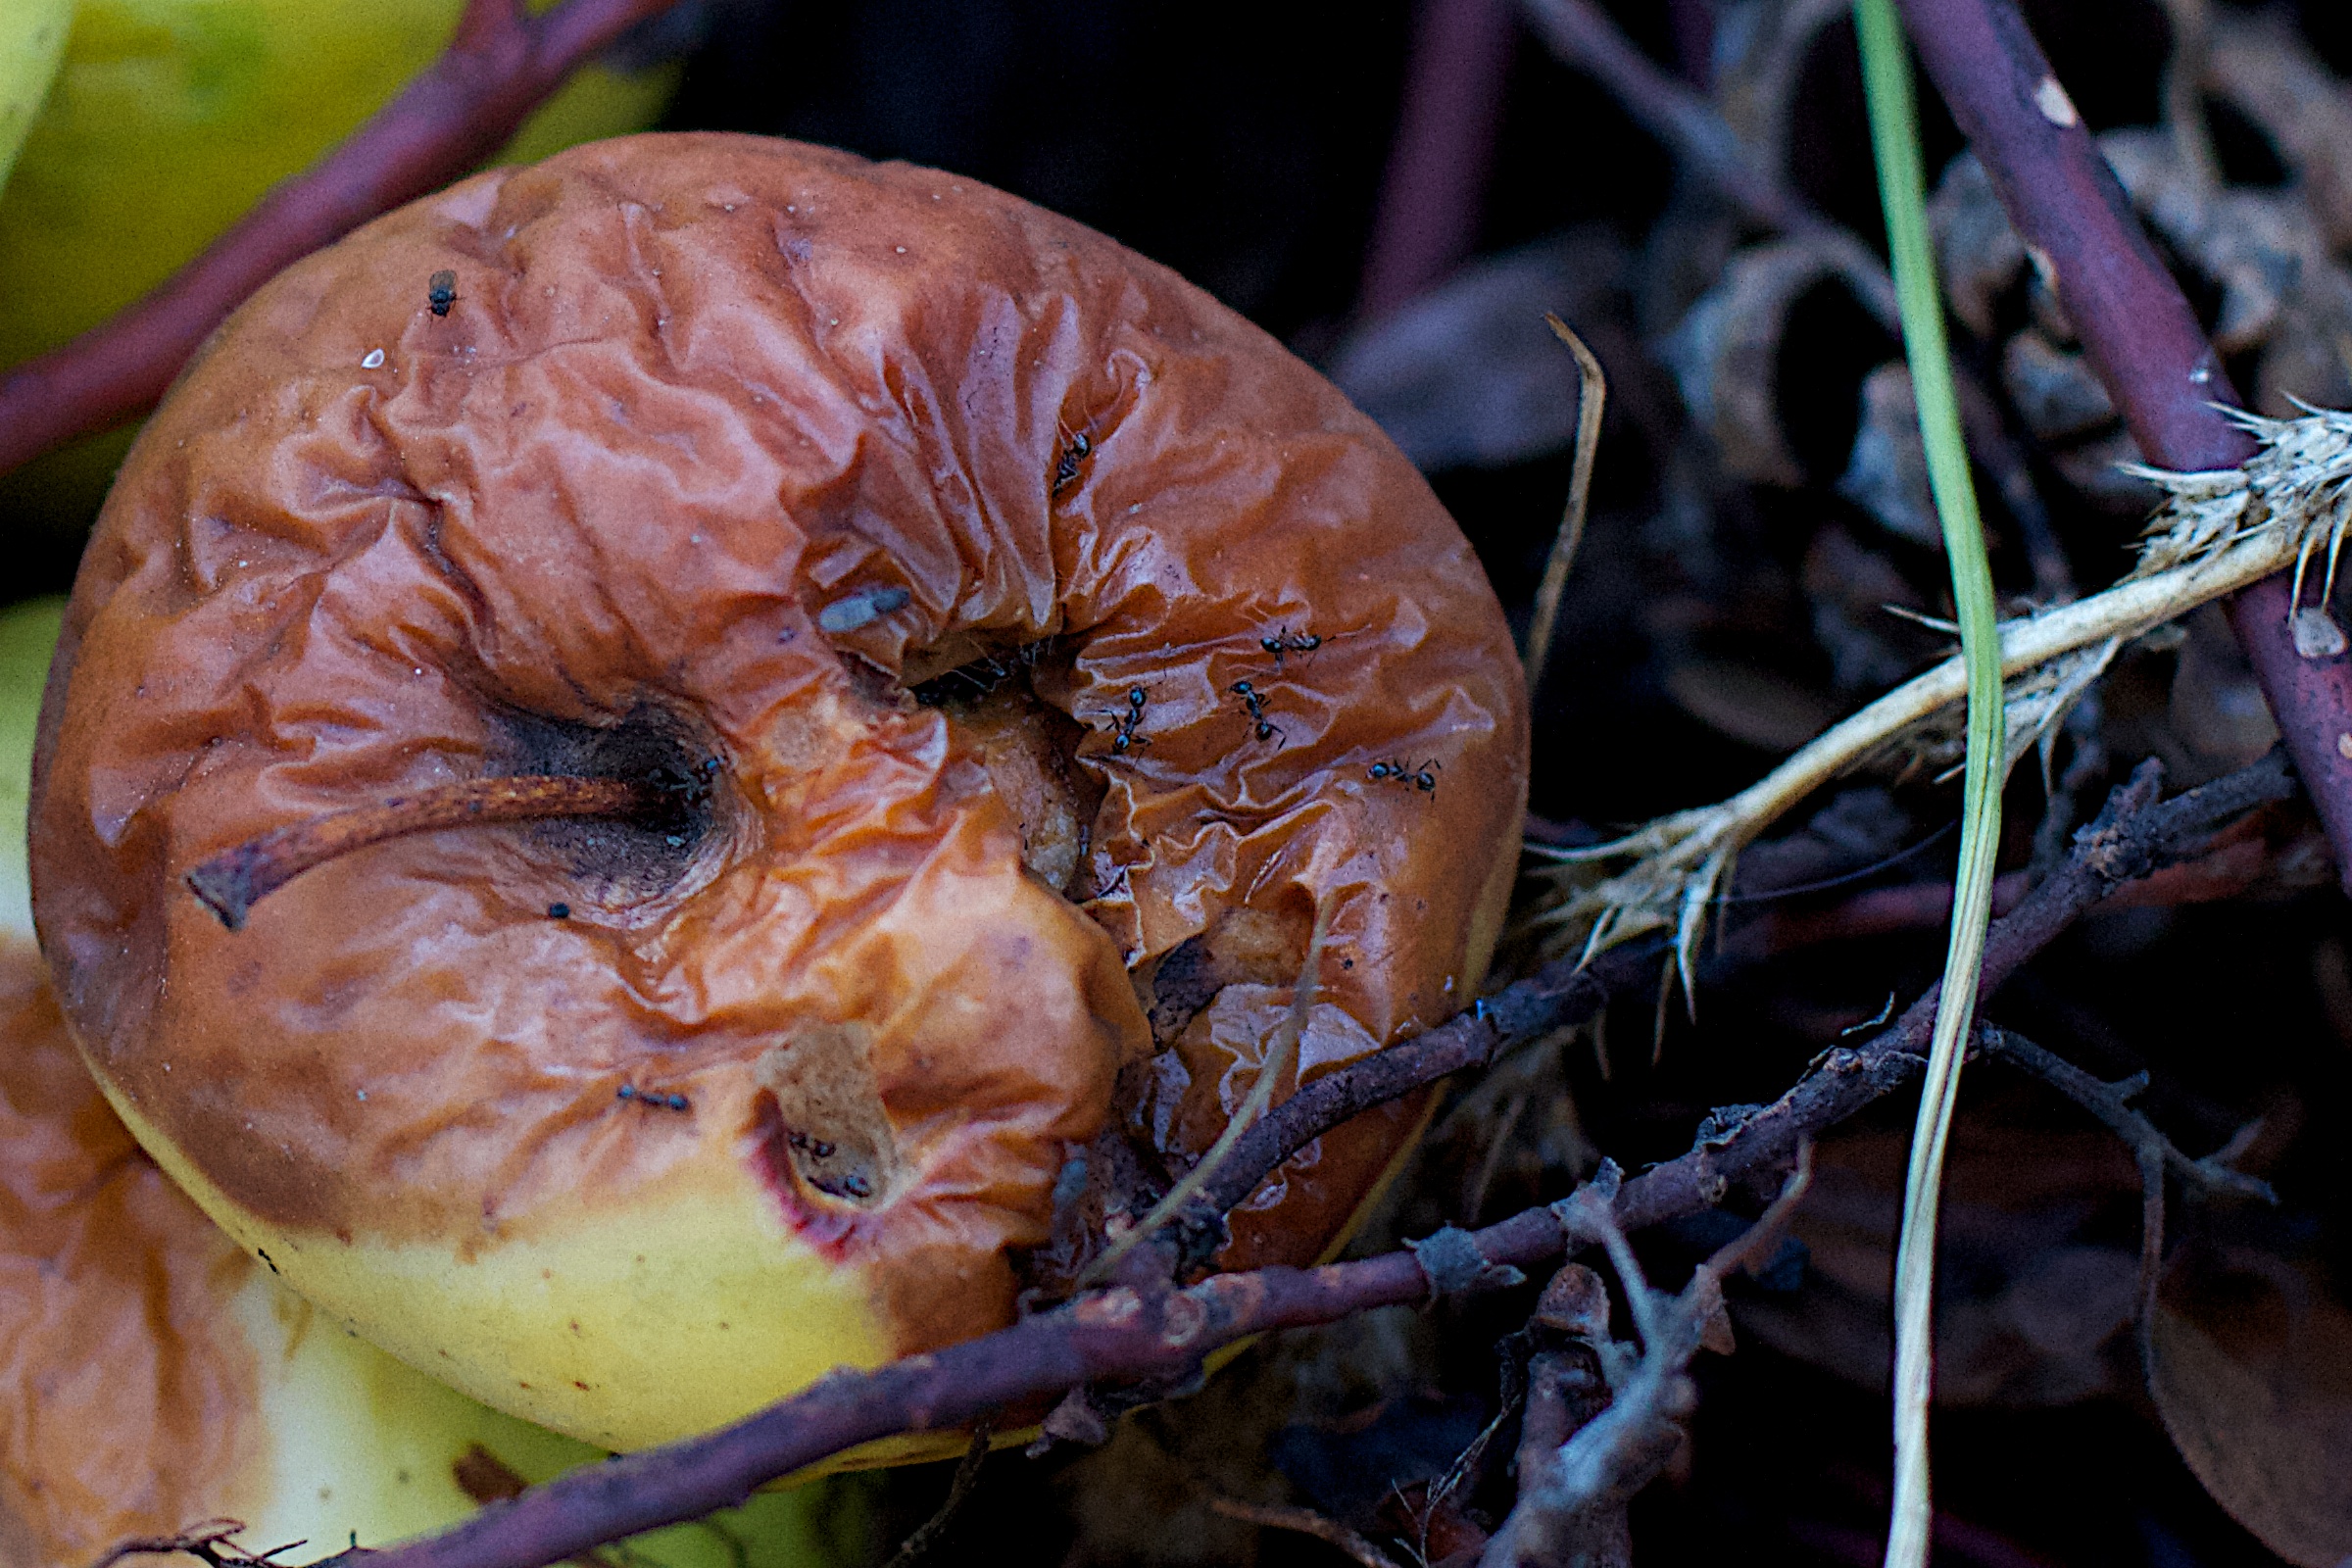
plant, fruit, leaf, flower, food, produce, flora, macro photography, flowering plant, land plant, medicinal mushroom